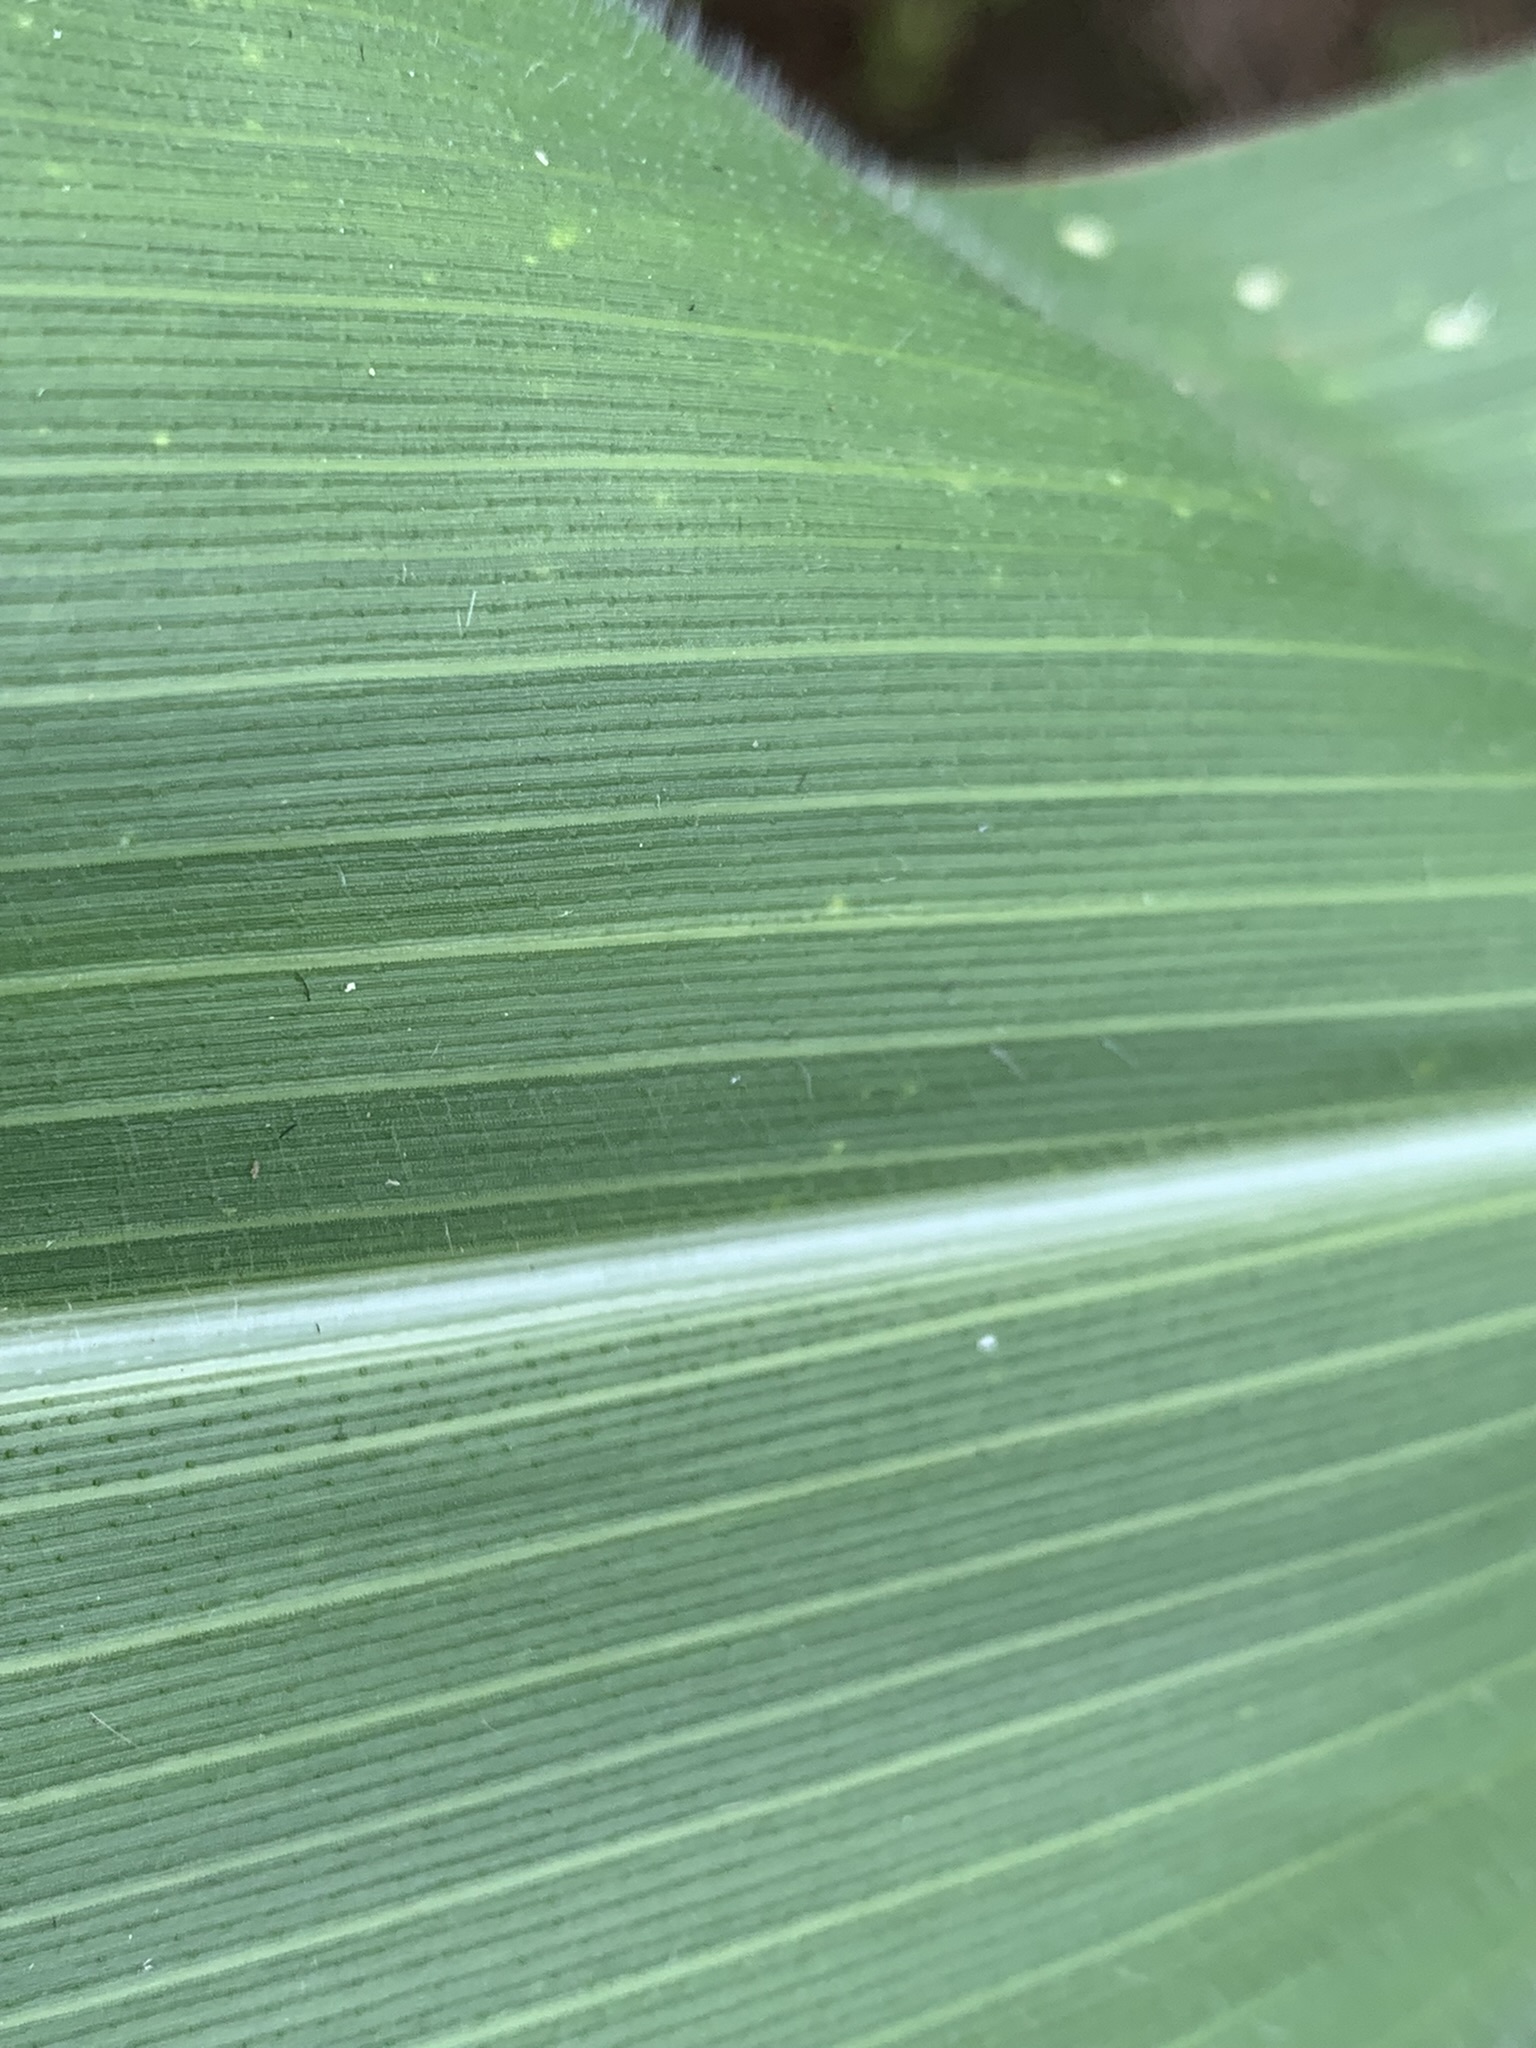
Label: Healthy